Antwerp station

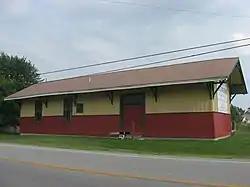
Front of the depot

Antwerp station is a historic former train station in the village of Antwerp in the far western portion of the U.S. state of Ohio. Built in 1880 by the Wabash, St. Louis and Pacific Railway, it is a primarily wooden structure with weatherboarded walls. Its roof features a distinctively large overhang.